Darwin D. Martin

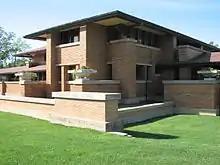
Martin House

Martin and Wright formed a lifelong friendship due to their similar outlooks on family. Although John D. Larkin, the company president, was unimpressed by Wright, Martin convinced Larkin to give Wright the job. By this time Martin had built a considerable fortune and asked Wright to design a house for him as well. This project would become the historic Darwin D. Martin House. Wright had complete freedom and an almost unlimited budget to execute it.